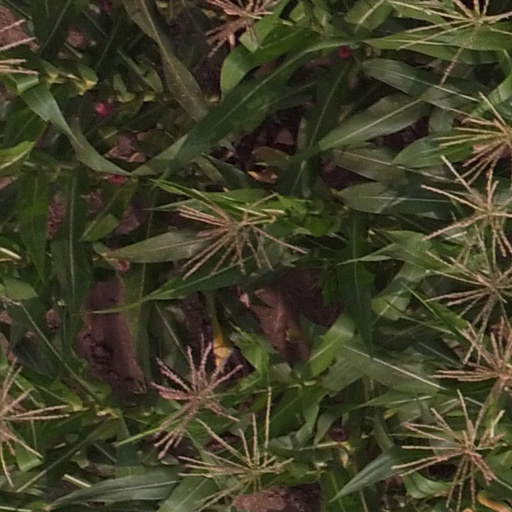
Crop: maize; corn